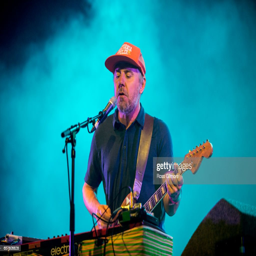
artist performs on stage as part of the festival - day .